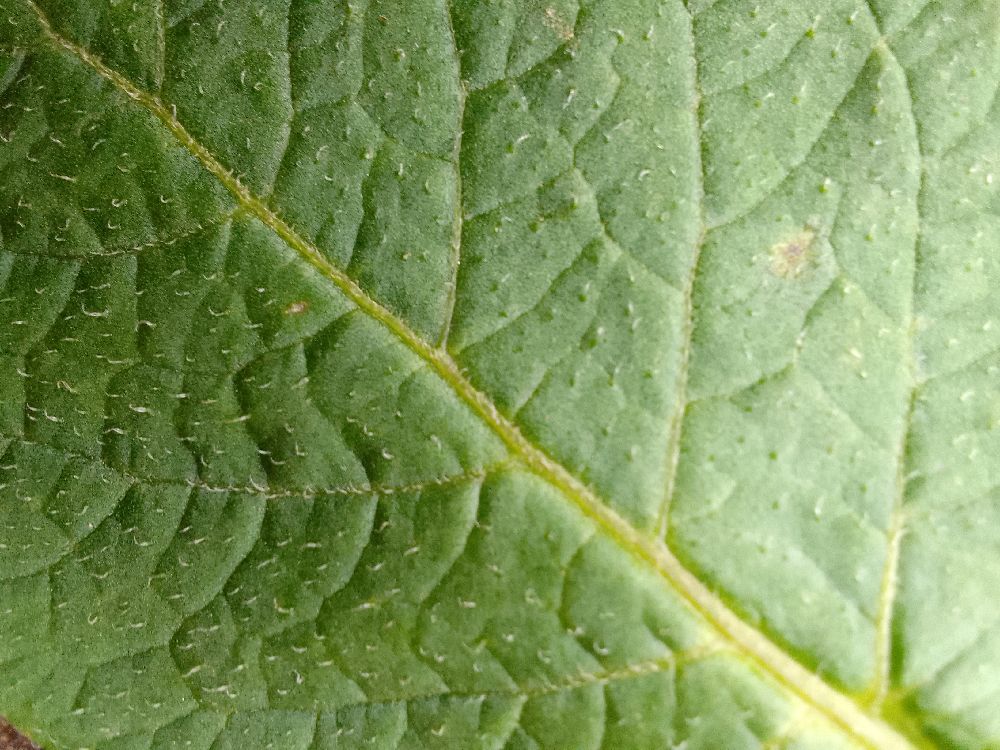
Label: Healthy